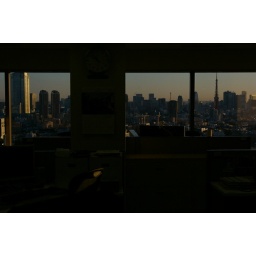
It's just behind my seat in the office